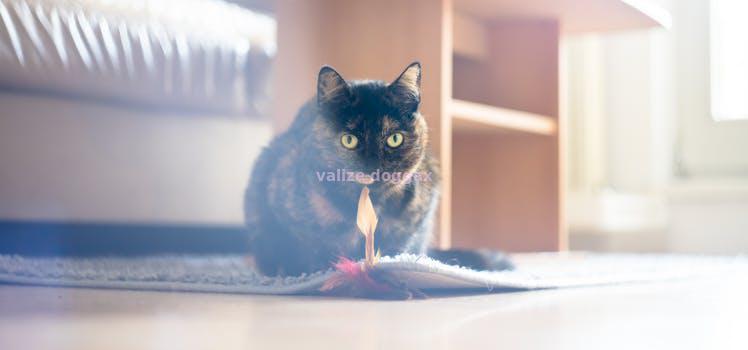
Label: Watermark